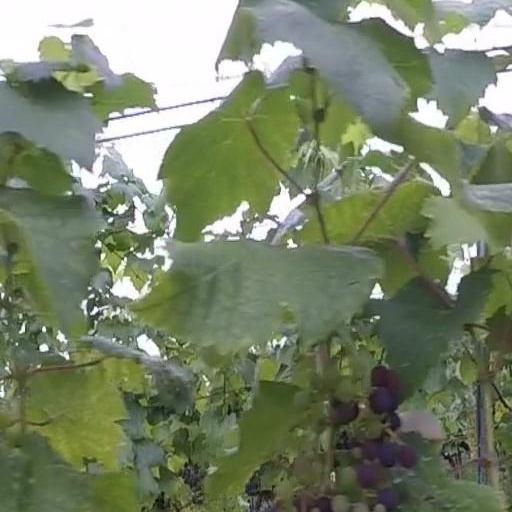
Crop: grape